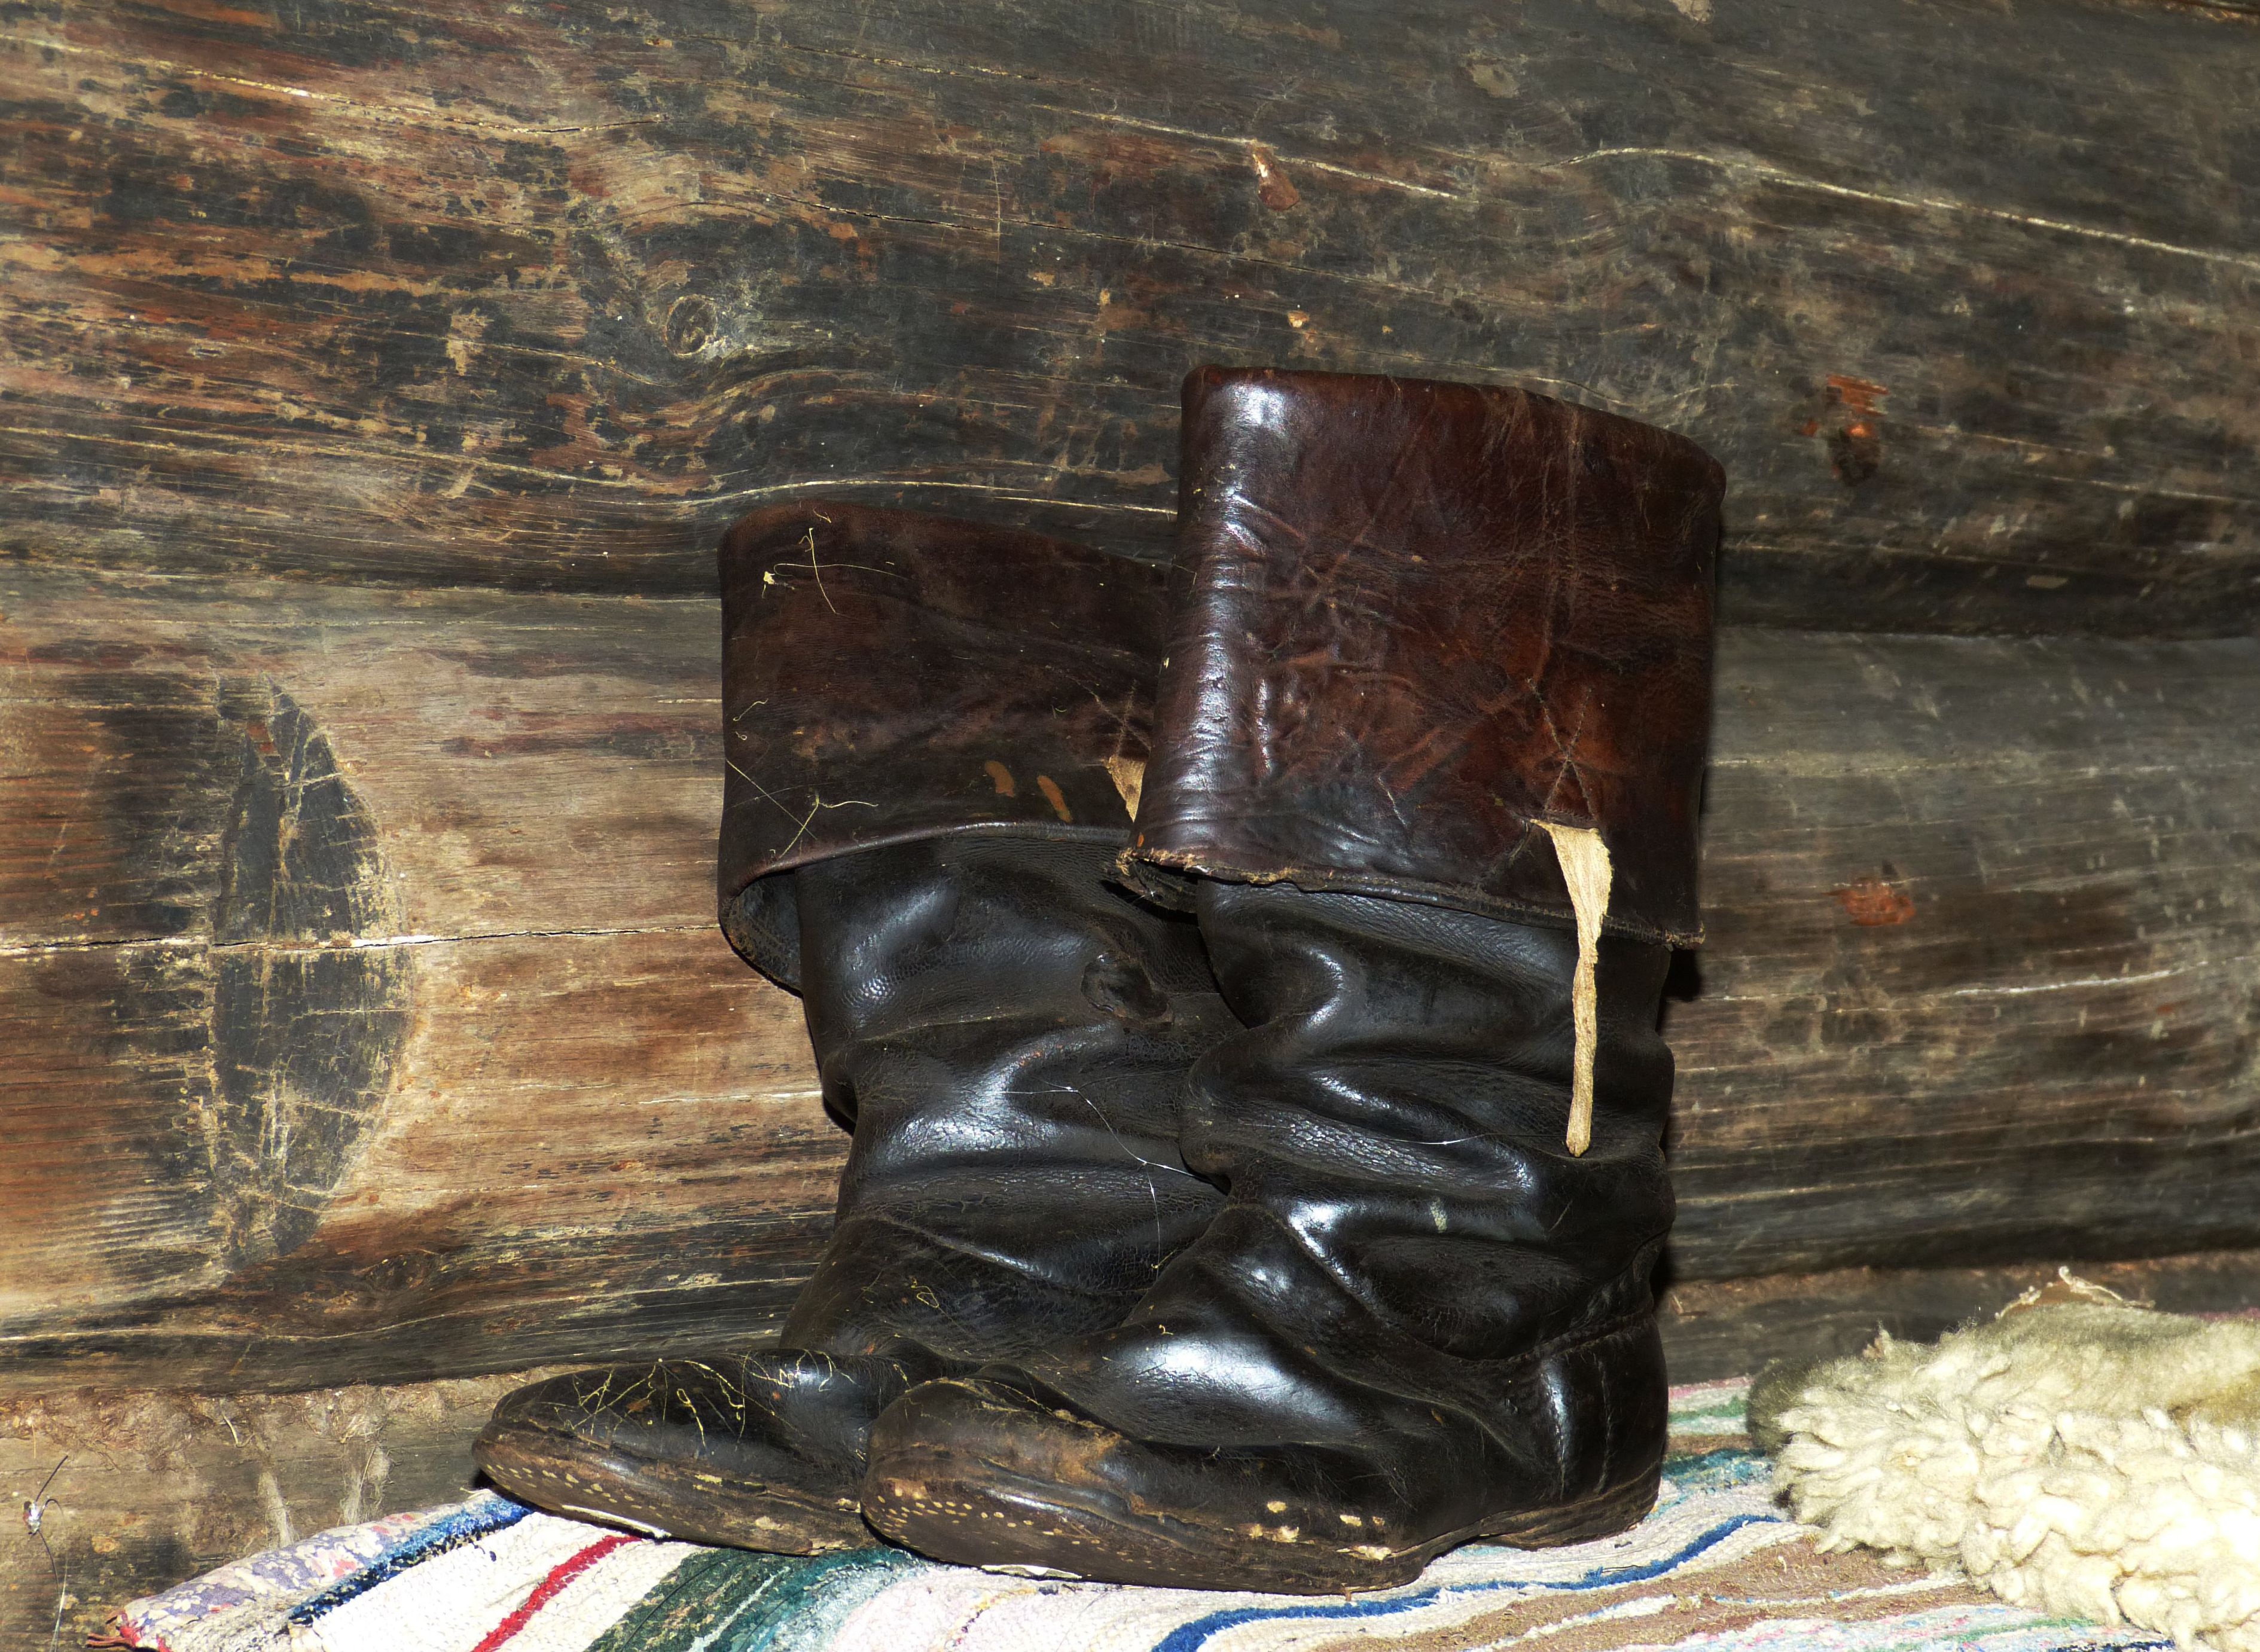
wood, leather, old, bar, clothing, still life, material, painting, garment, shoes, sculpture, boots, farmhouse, carving